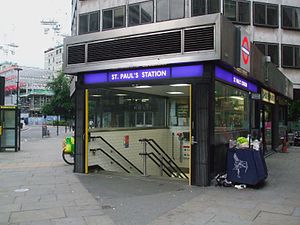
Central line / Stationer / Åbne stationer
St. Paul's
Central line er en London Underground-bane, der løber gennem det centrale London, fra Ealing og Ruislip i vest til Epping, Essex i nordøst. Banen er farvet rød på netværkskortet og betjener 49 stationer på 74 km. Den er den længste Underground-bane. Den er også den ene af kun to baner i Underground-netværket, der krydser Greater Londons grænse. Den anden er Metropolitan line. Som en af Londons dybtliggende tube-jernbaner er togene mindre end dem på de britiske fjernbaner.